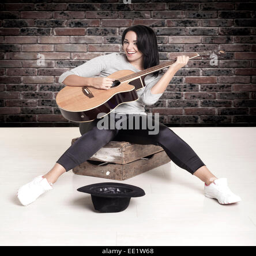
young female busker sitting on a wooden box playing her guitar for money